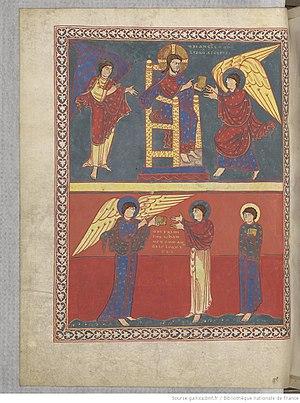
Eluminure Apocalypse de Saint Sever. fol. 26v.
L’abbaye de Saint-Sever, dans les Landes à Saint-Sever, est une ancienne abbaye bénédictine fondée par le comte de Gascogne Guillaume Sanche à la fin du Xᵉ siècle.
Le Beatus de Saint-Sever dit aussi Apocalypse de Saint-Sever est un manuscrit enluminé contenant notamment un commentaire de l'Apocalypse de Beatus de Liébana, réalisé sans doute à l'abbaye de Saint-Sever, dans l'actuel département des Landes, au milieu du XIᵉ siècle. Il est actuellement conservé à la Bibliothèque nationale de France sous la cote Lat.8878.